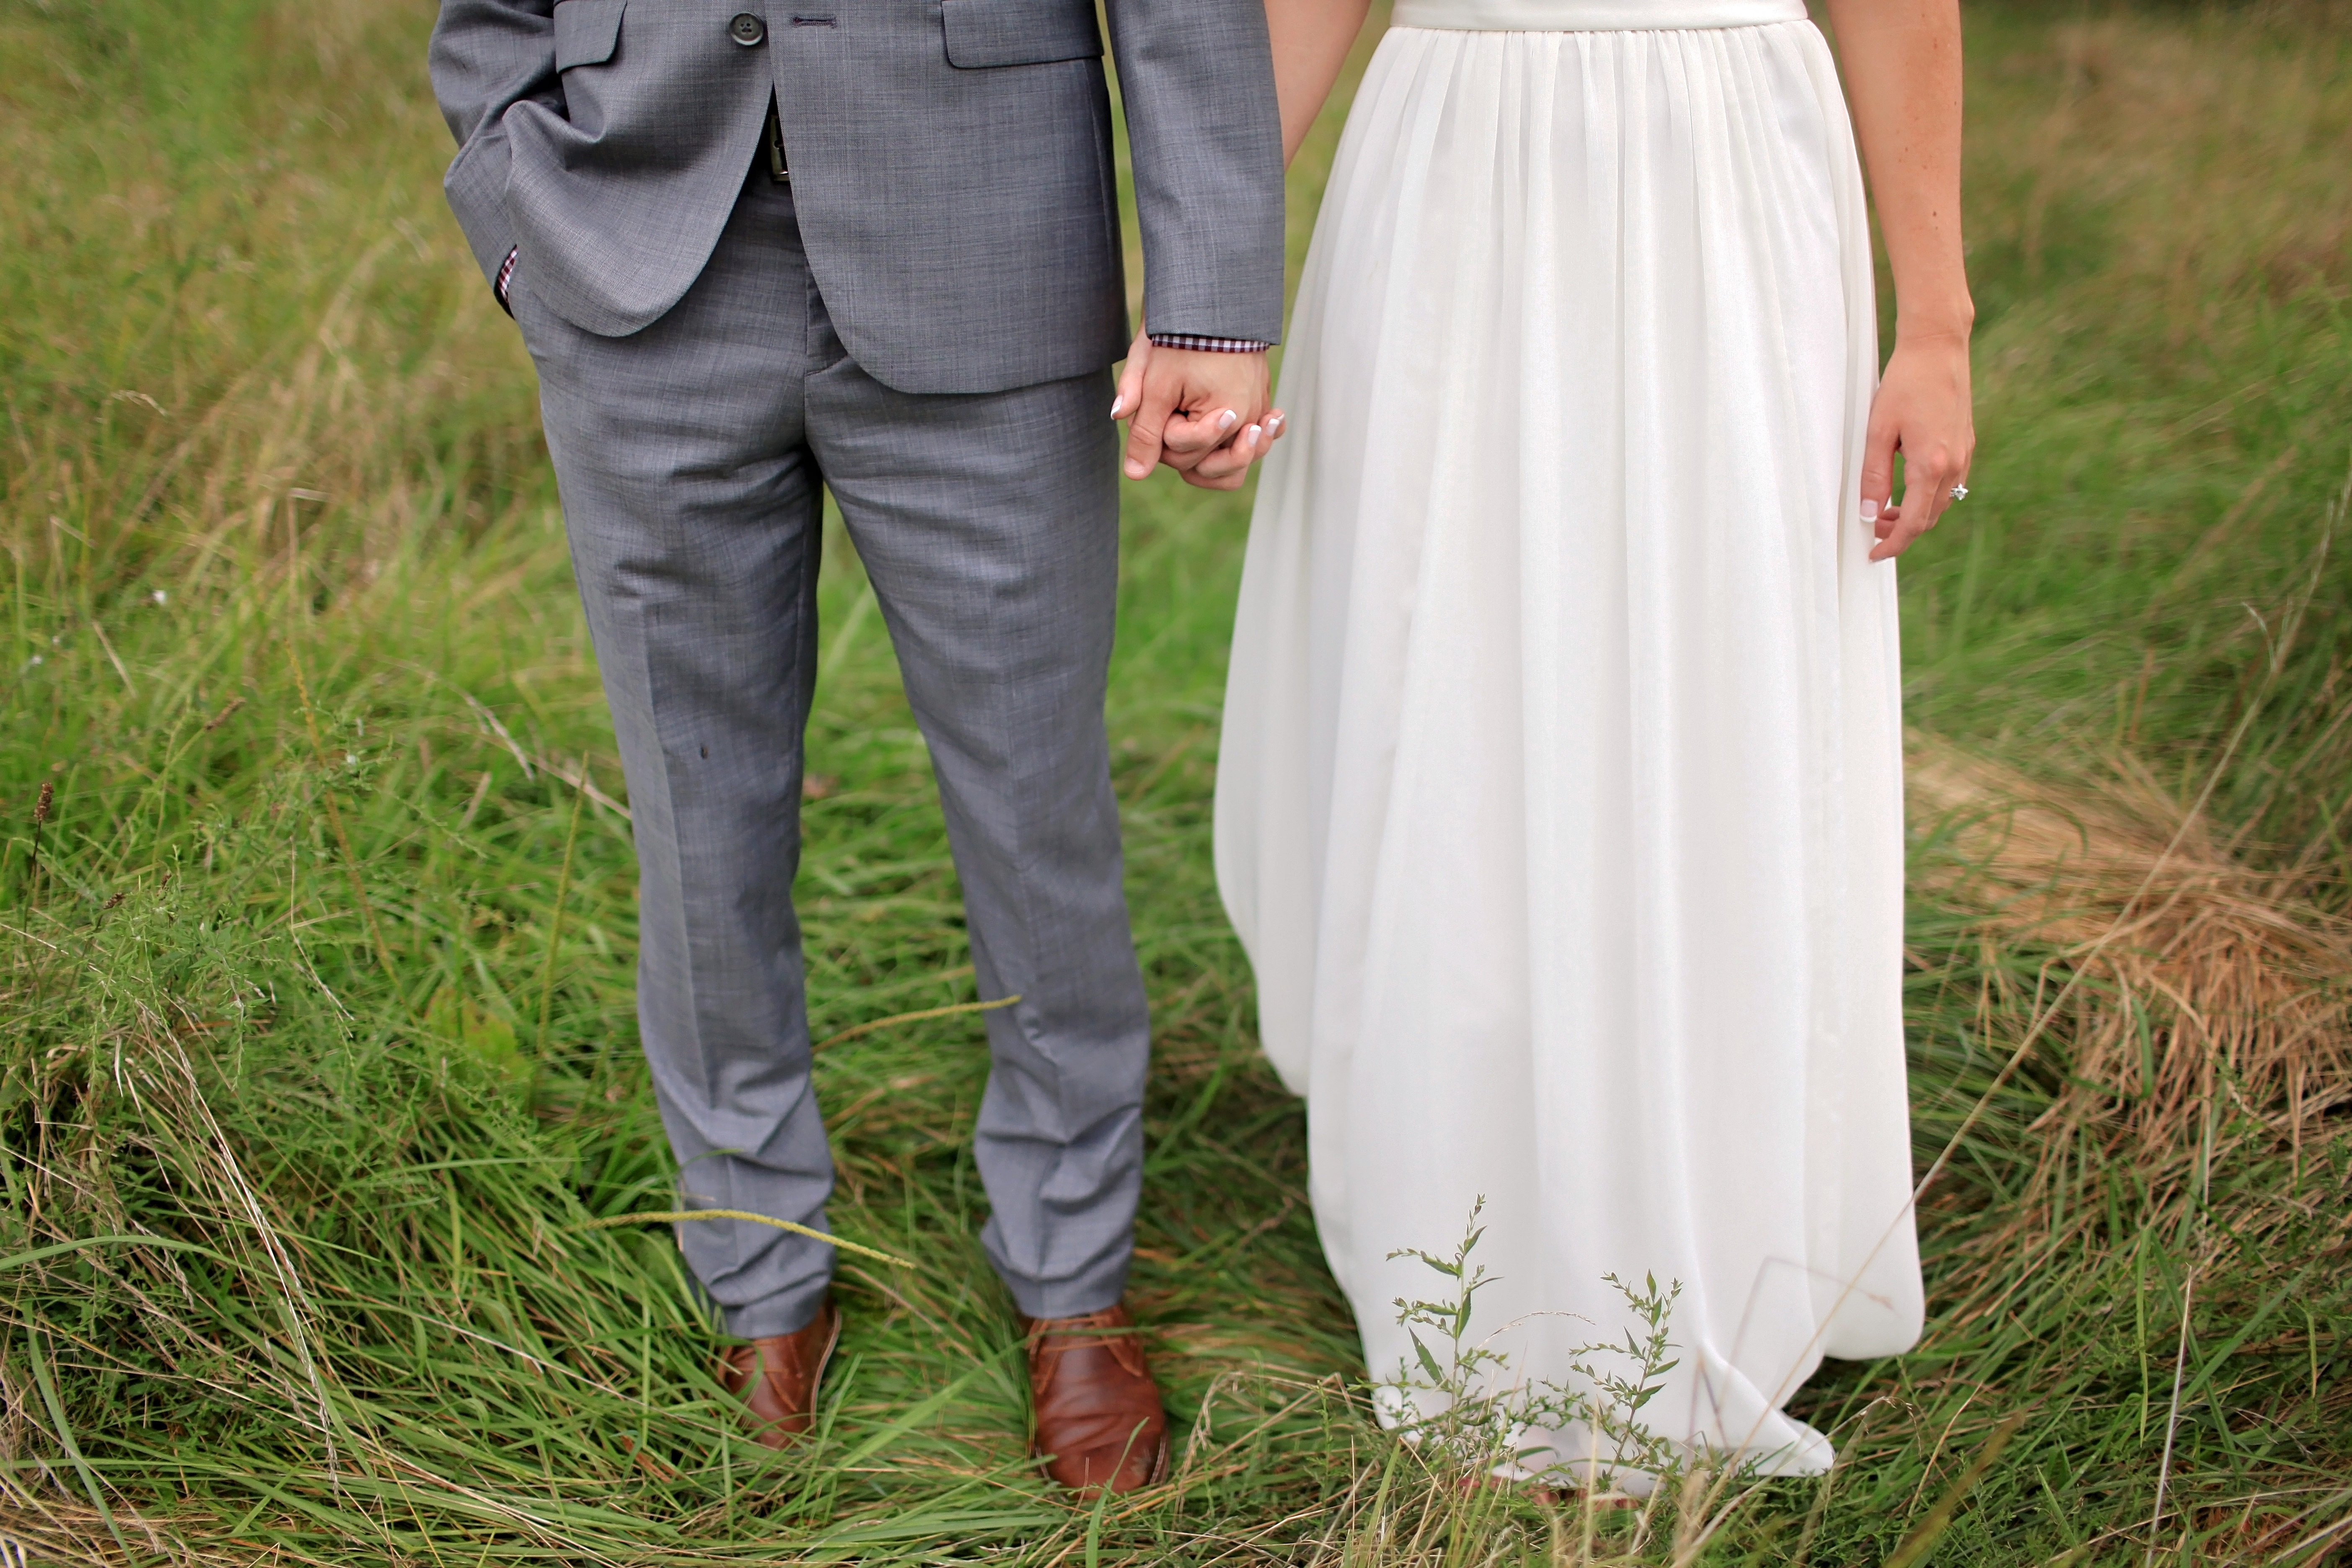
suit, woman, field, clothing, wedding, wedding dress, bride, groom, bride and groom, ceremony, dress, gown, formal wear, bridal clothing, wedding gown